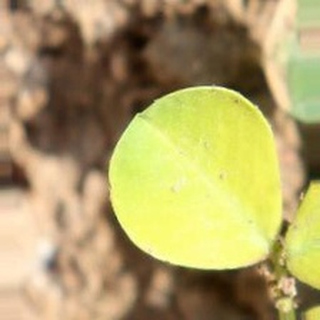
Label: groundnut_nutrition_deficiency